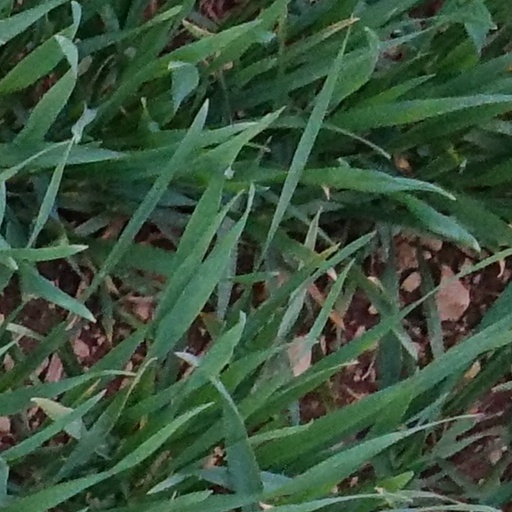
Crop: wheat